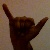
The image shows a hand gesture representing the letter 'Y' in Indian Sign Language.